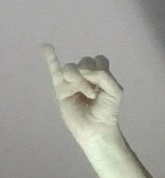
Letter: meem